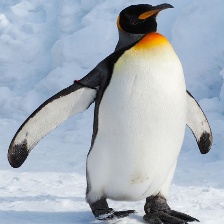
Species: EMPEROR PENGUIN
Scientific name: APTENODYTES FORSTERI
ImageNet parent category: king_penguin